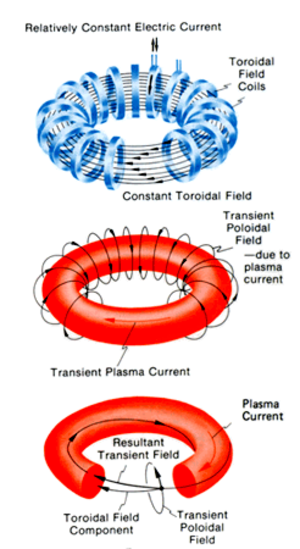
Un tokamak est un dispositif de confinement magnétique expérimental explorant la physique des plasmas et les possibilités de produire de l'énergie par fusion nucléaire. Il existe deux types de tokamaks aux caractéristiques sensiblement différentes, les tokamaks traditionnels toriques et les tokamaks sphériques.